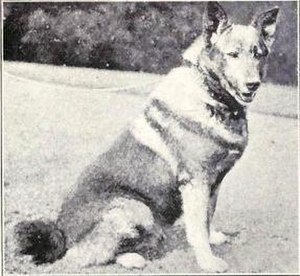
Jämthund / Forekomst i skønlitteraturen
"""Dog of Noorland"" från W.E. Masons ""Dogs of all Nations"" 1915."
Jämthunden er en svensk hunderace, der tilhører gruppen af spidshunde. Den anvendes hovedsageligt som gårdhund og til elgjagt, og den er den mest udbredte elghund i Sverige og Finland. Racen stammer oprindeligt fra Jämtland og Härjedalen i det nordvestlige Sverige. Jämthunden har et ulvelignende udseende, men modsat ulven bærer jämthunden halen oprullet.